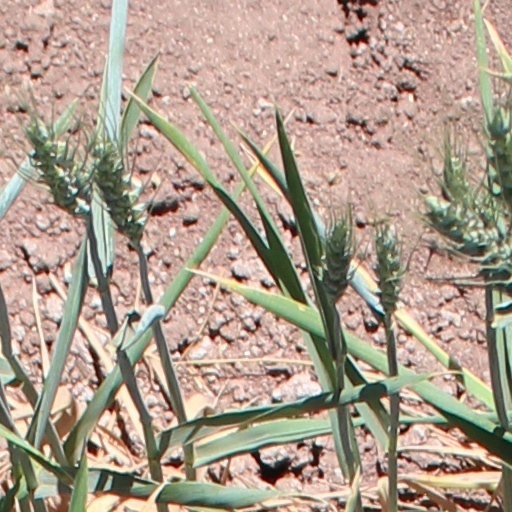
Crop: wheat